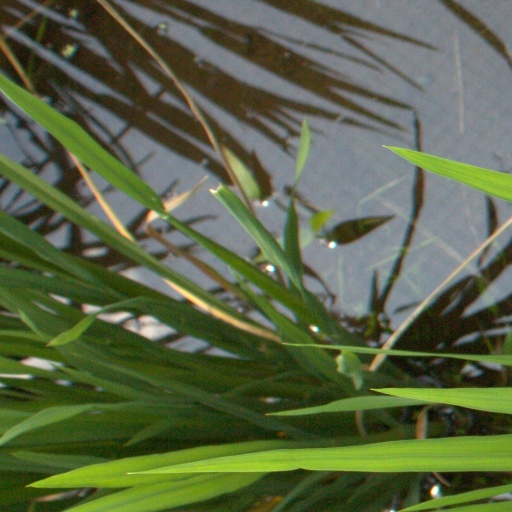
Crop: rice